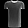
Label: T - shirt / top